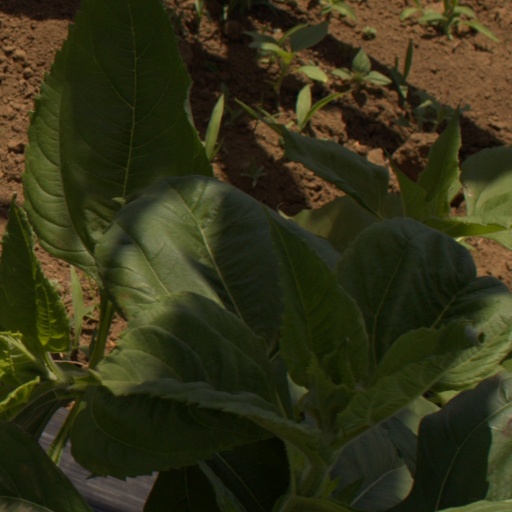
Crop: Jerusalem artichoke